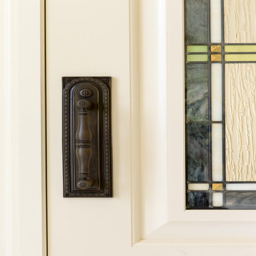
an example of door and window detail .